Monica Calzetta Ruiz

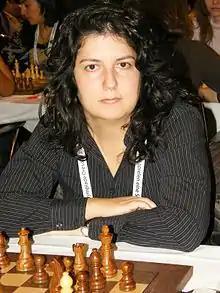
Calzetta in 2008

Mónica Calzetta Ruiz (born 29 November 1972) is a Spanish chess player who holds the FIDE title of Woman Grandmaster (WGM, 2003).